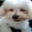
Label: dog